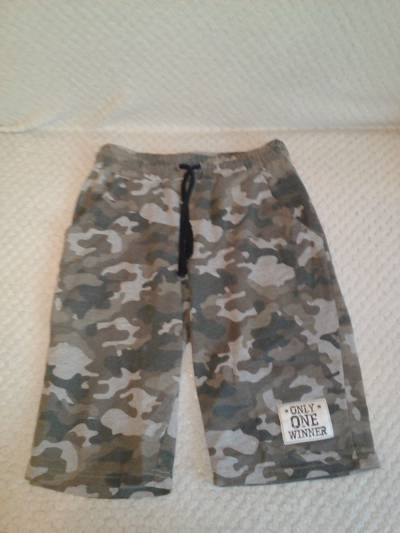
Waste category: clothes